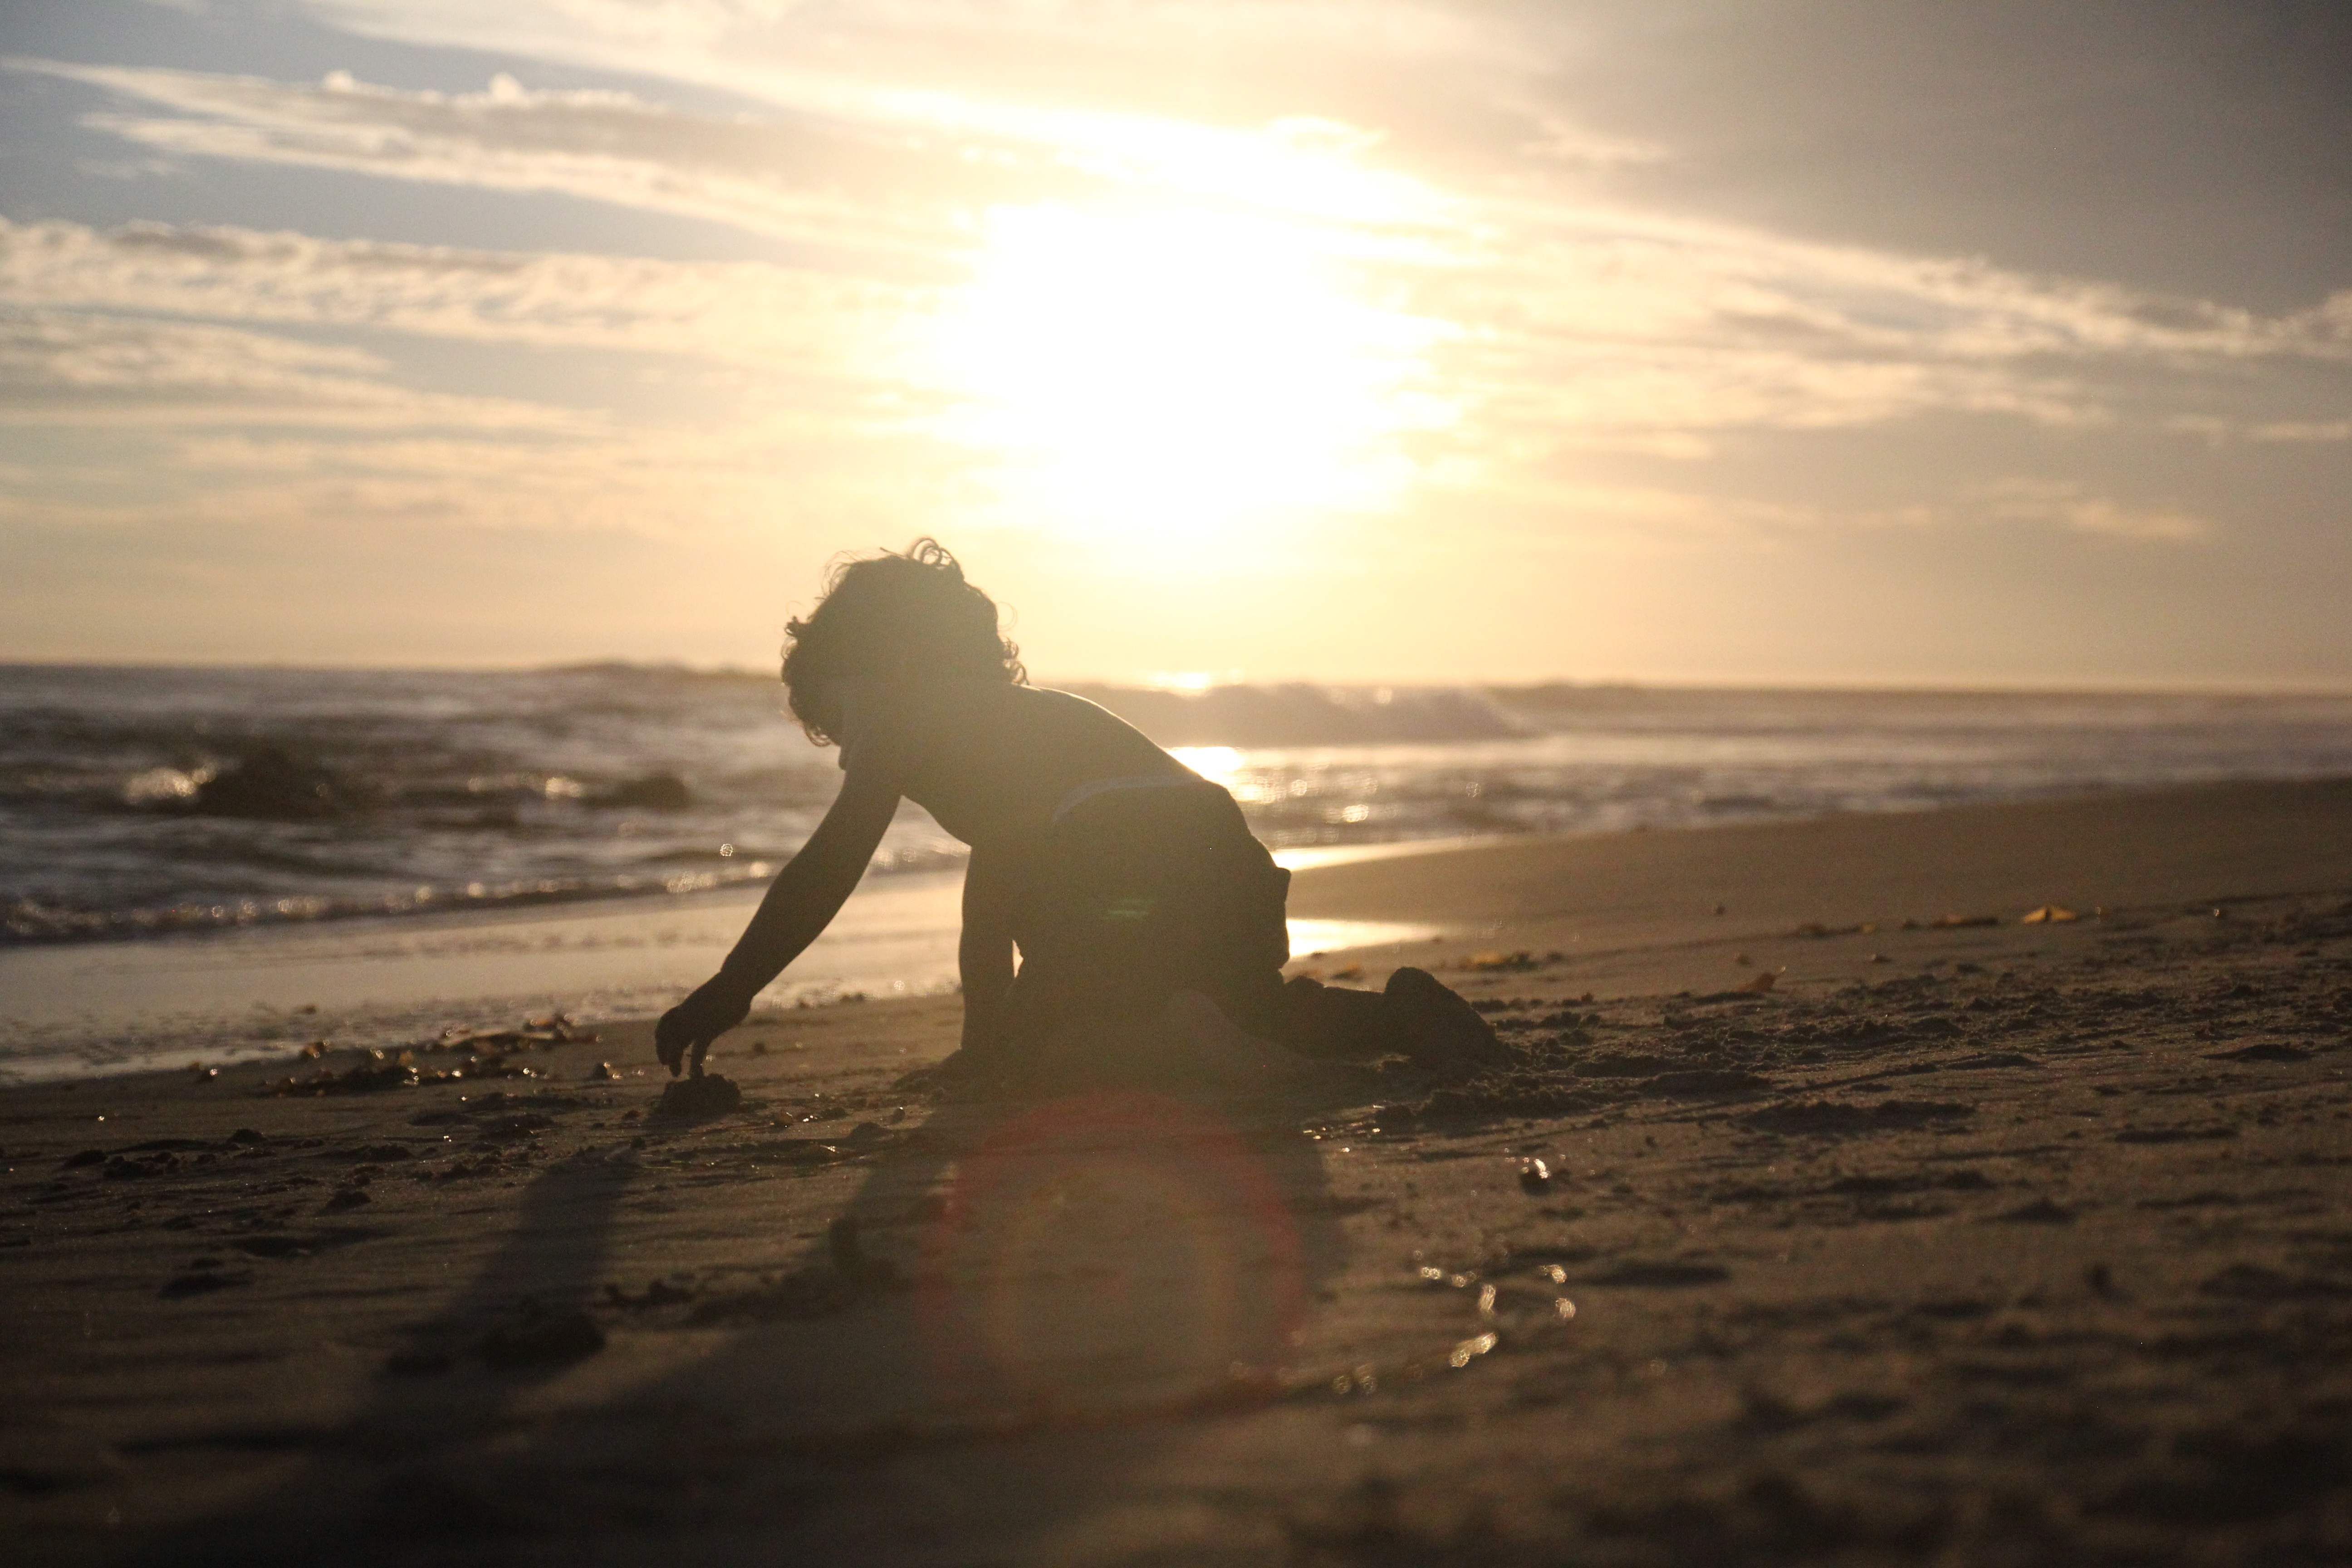
hand, beach, sea, coast, sand, ocean, horizon, sun, sunrise, sunset, sunlight, morning, shore, wave, dawn, dusk, evening, body of water, wind wave